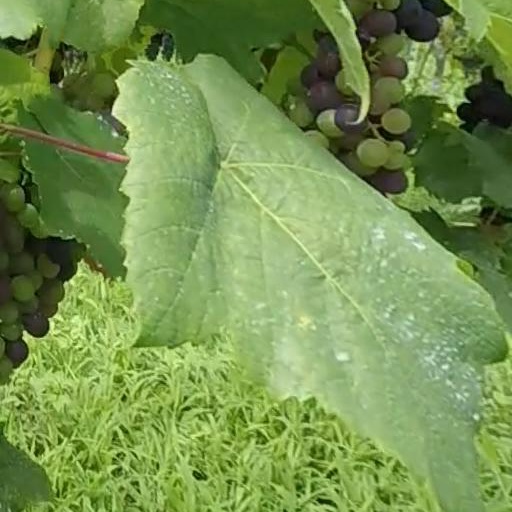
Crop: grape